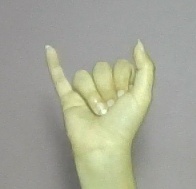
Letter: ya